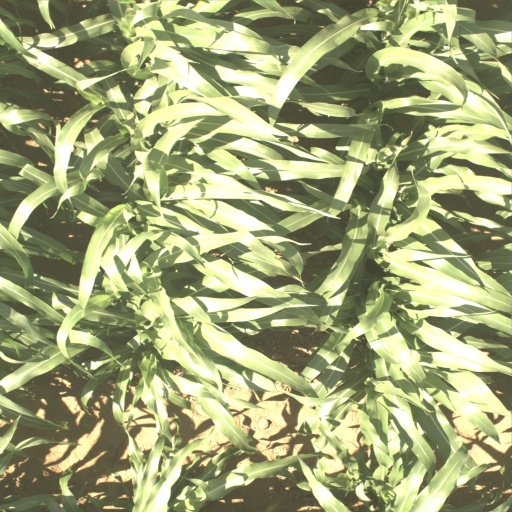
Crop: sorghum